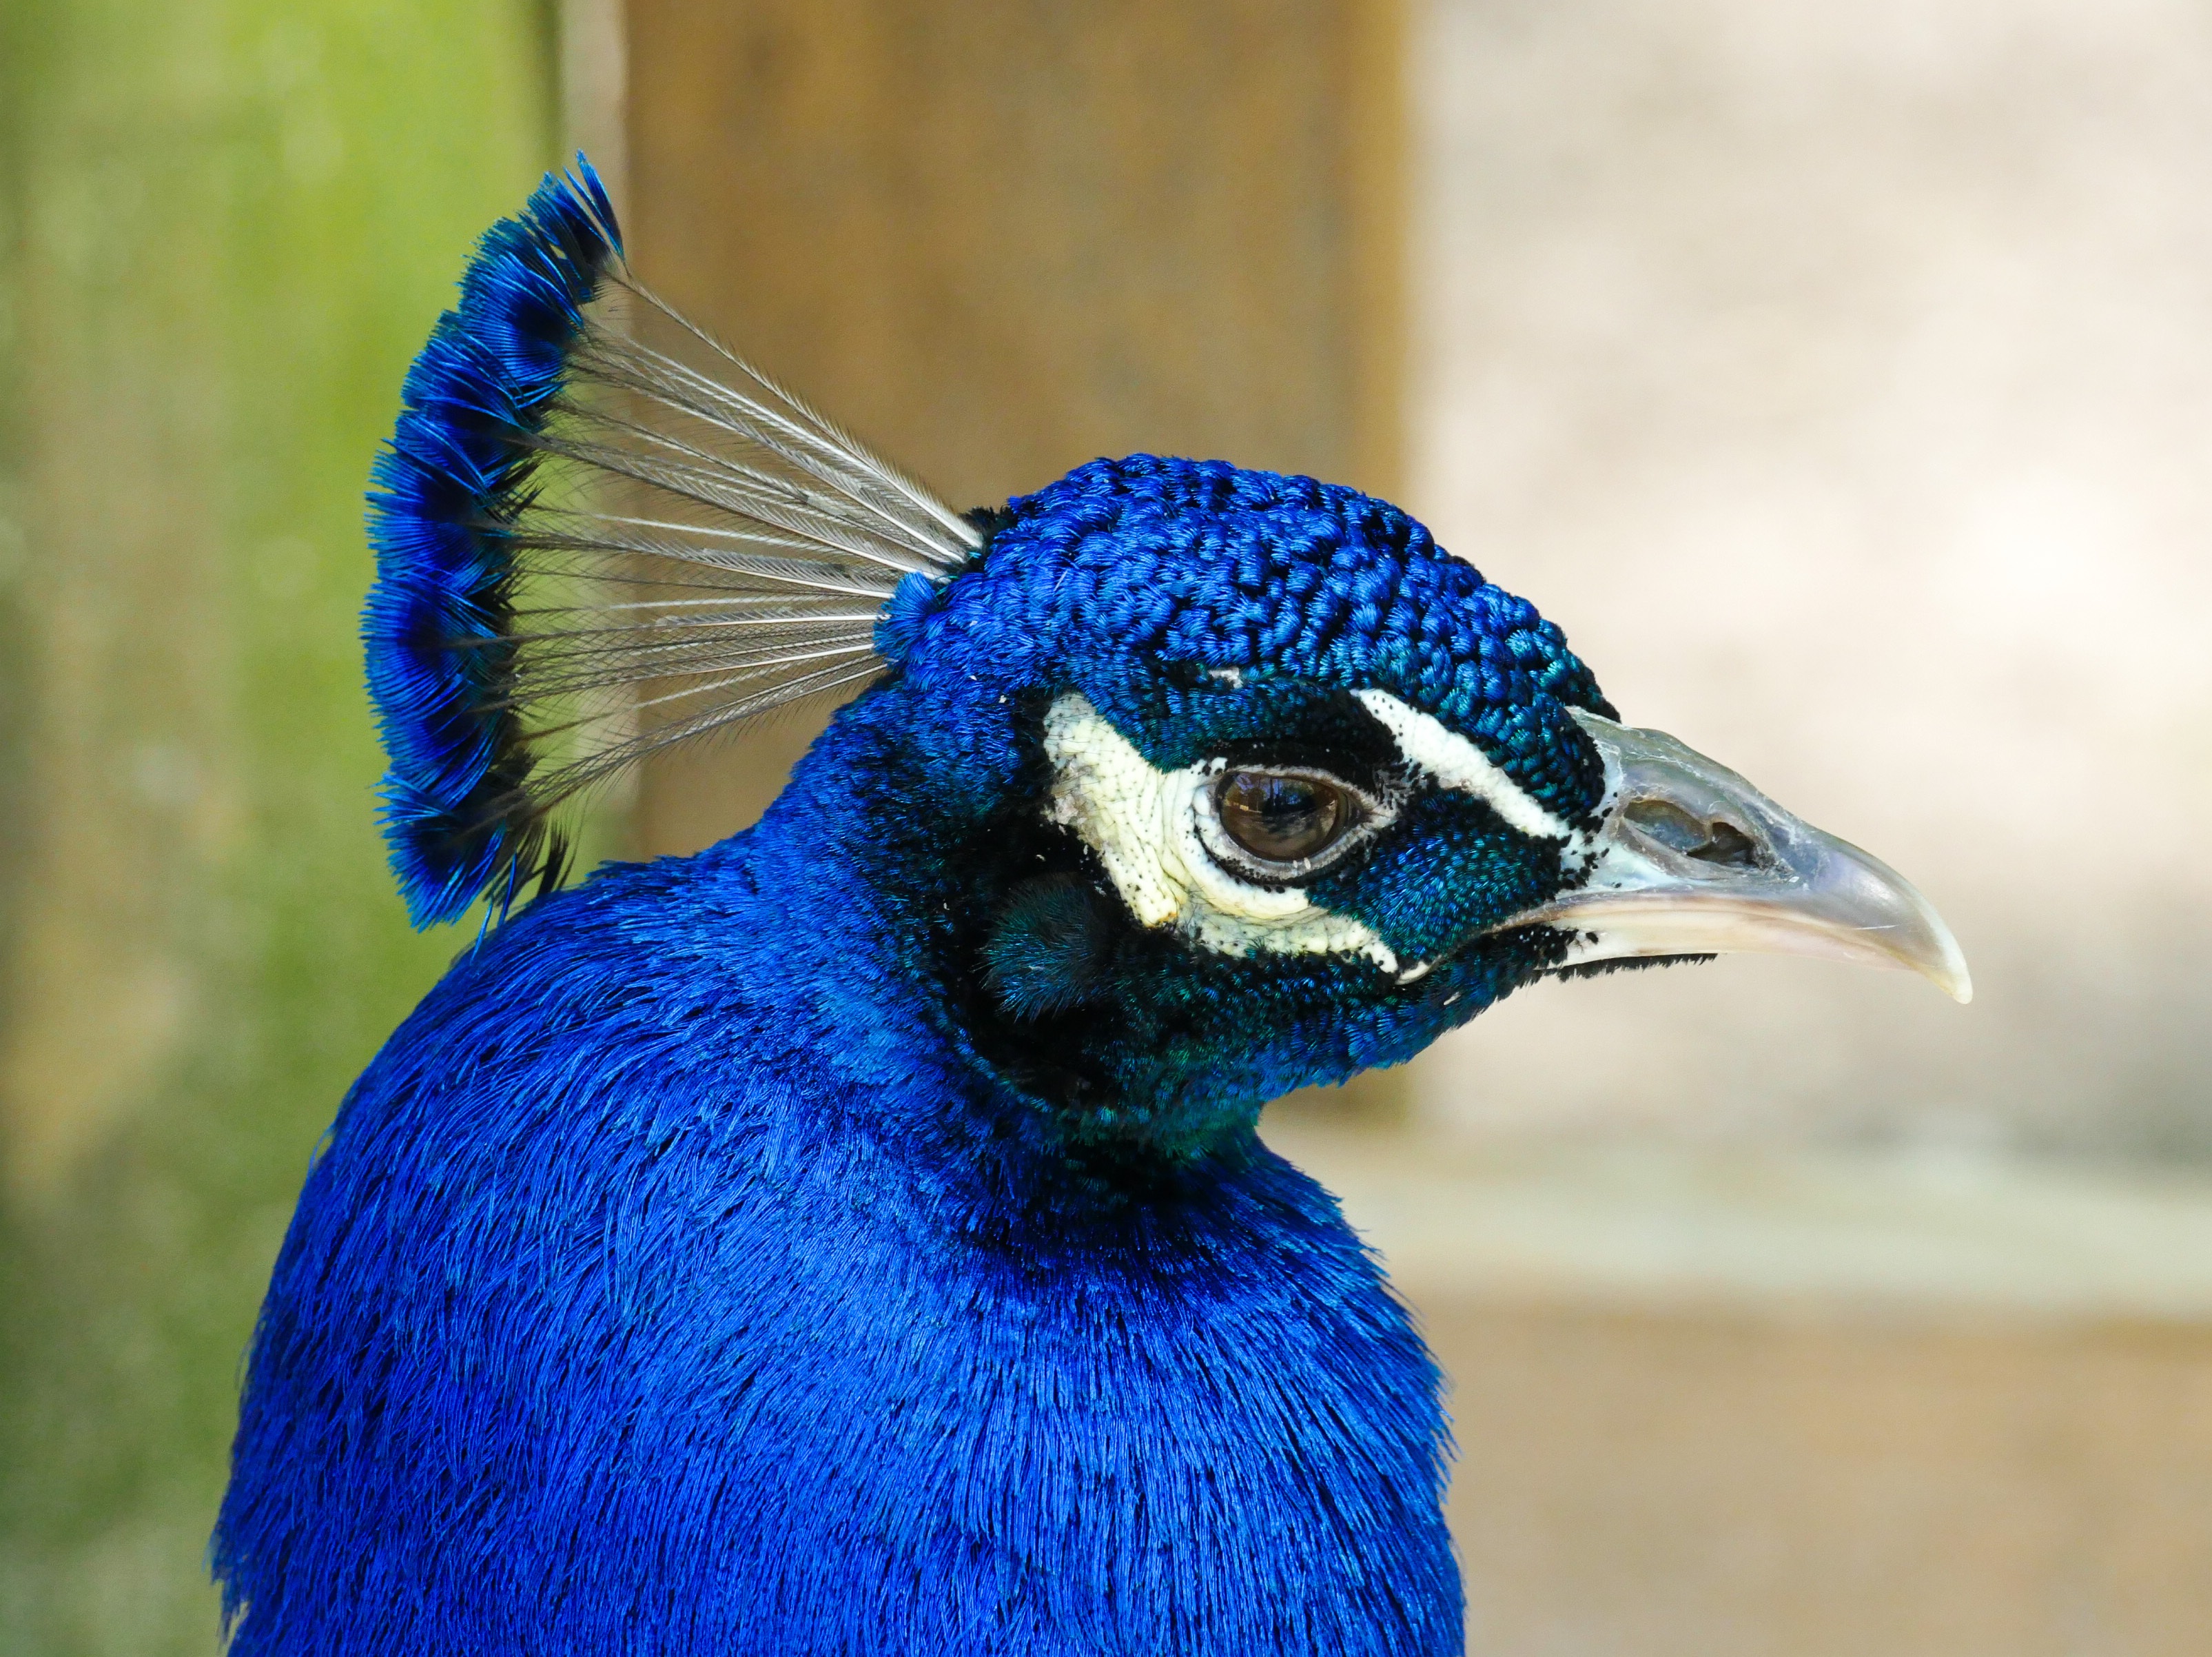
bird, wing, animal, wildlife, zoo, pattern, beak, natural, blue, colorful, feather, fauna, peacock, plumage, close up, crown, outdoors, colors, head, vertebrate, elegant, peafowl, vibrant, perching bird